Caucasus Army (Armed Forces of South Russia)

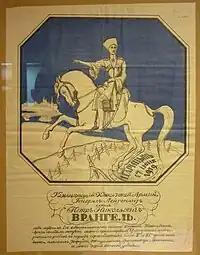
General Wrangel, commander of the Caucasus Army, after taking Tsaritsyn.

The Caucasus Army, was a Russian army which was a part of the White movement during the Russian Civil War. It operated from May 1919 to January 1920, in the Tsaritsyn - Saratov area.